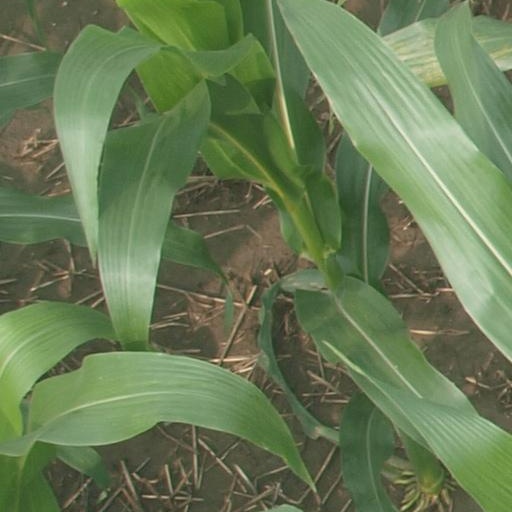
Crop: maize; corn